Alicia Hermida

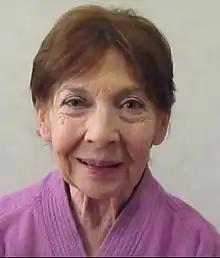
Hermida in 2014

Alicia Pérez Herranz, best known as Alicia Hermida (26 September 1932 – 9 February 2022) was a Spanish actress and acting teacher.